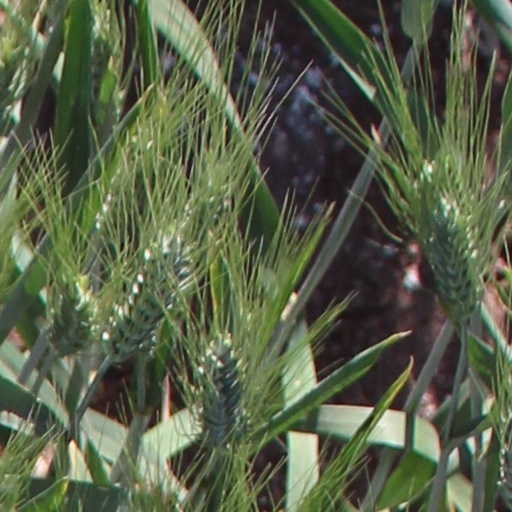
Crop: wheat